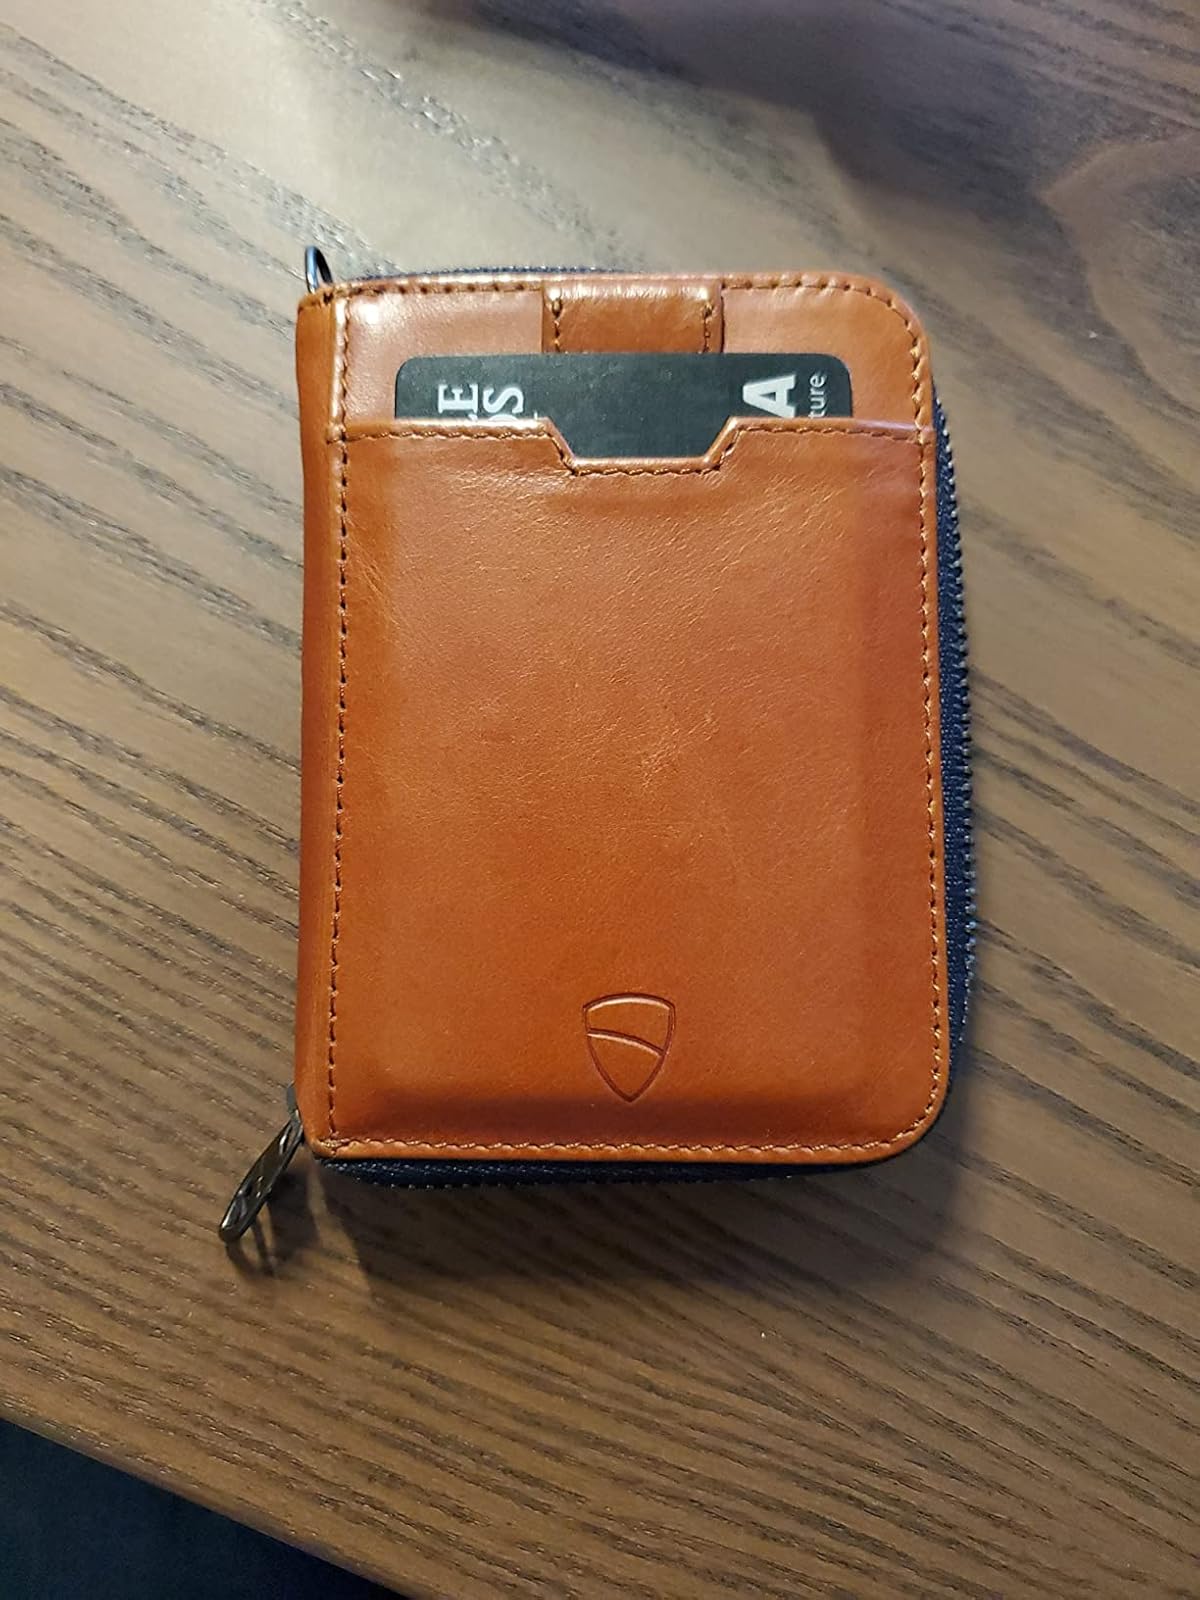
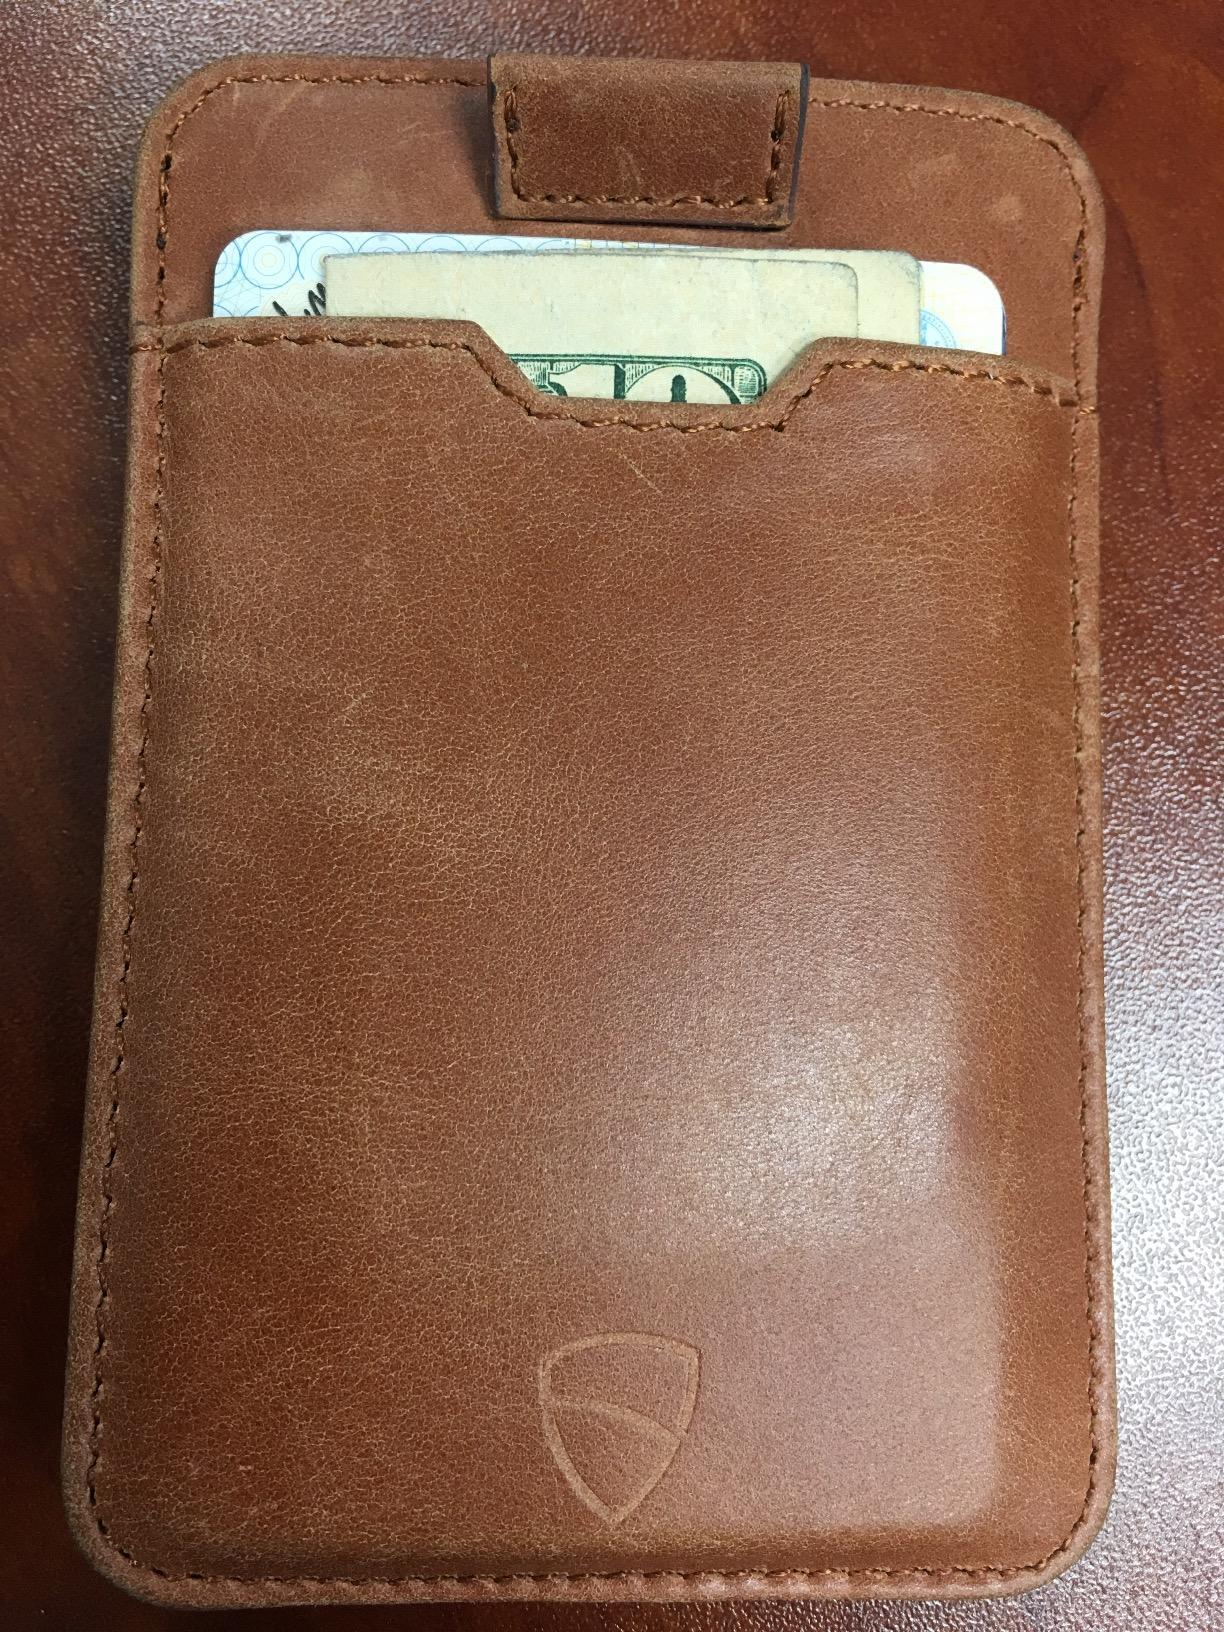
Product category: accessories_wallet
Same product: no